Adam Holzman (keyboardist)

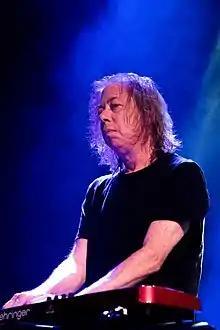
Adam Holzman at the Zelt Musik Festival 2018

Adam Holzman (born February 15, 1958) is an American keyboardist. He is the son of Elektra Records' founder Jac Holzman.